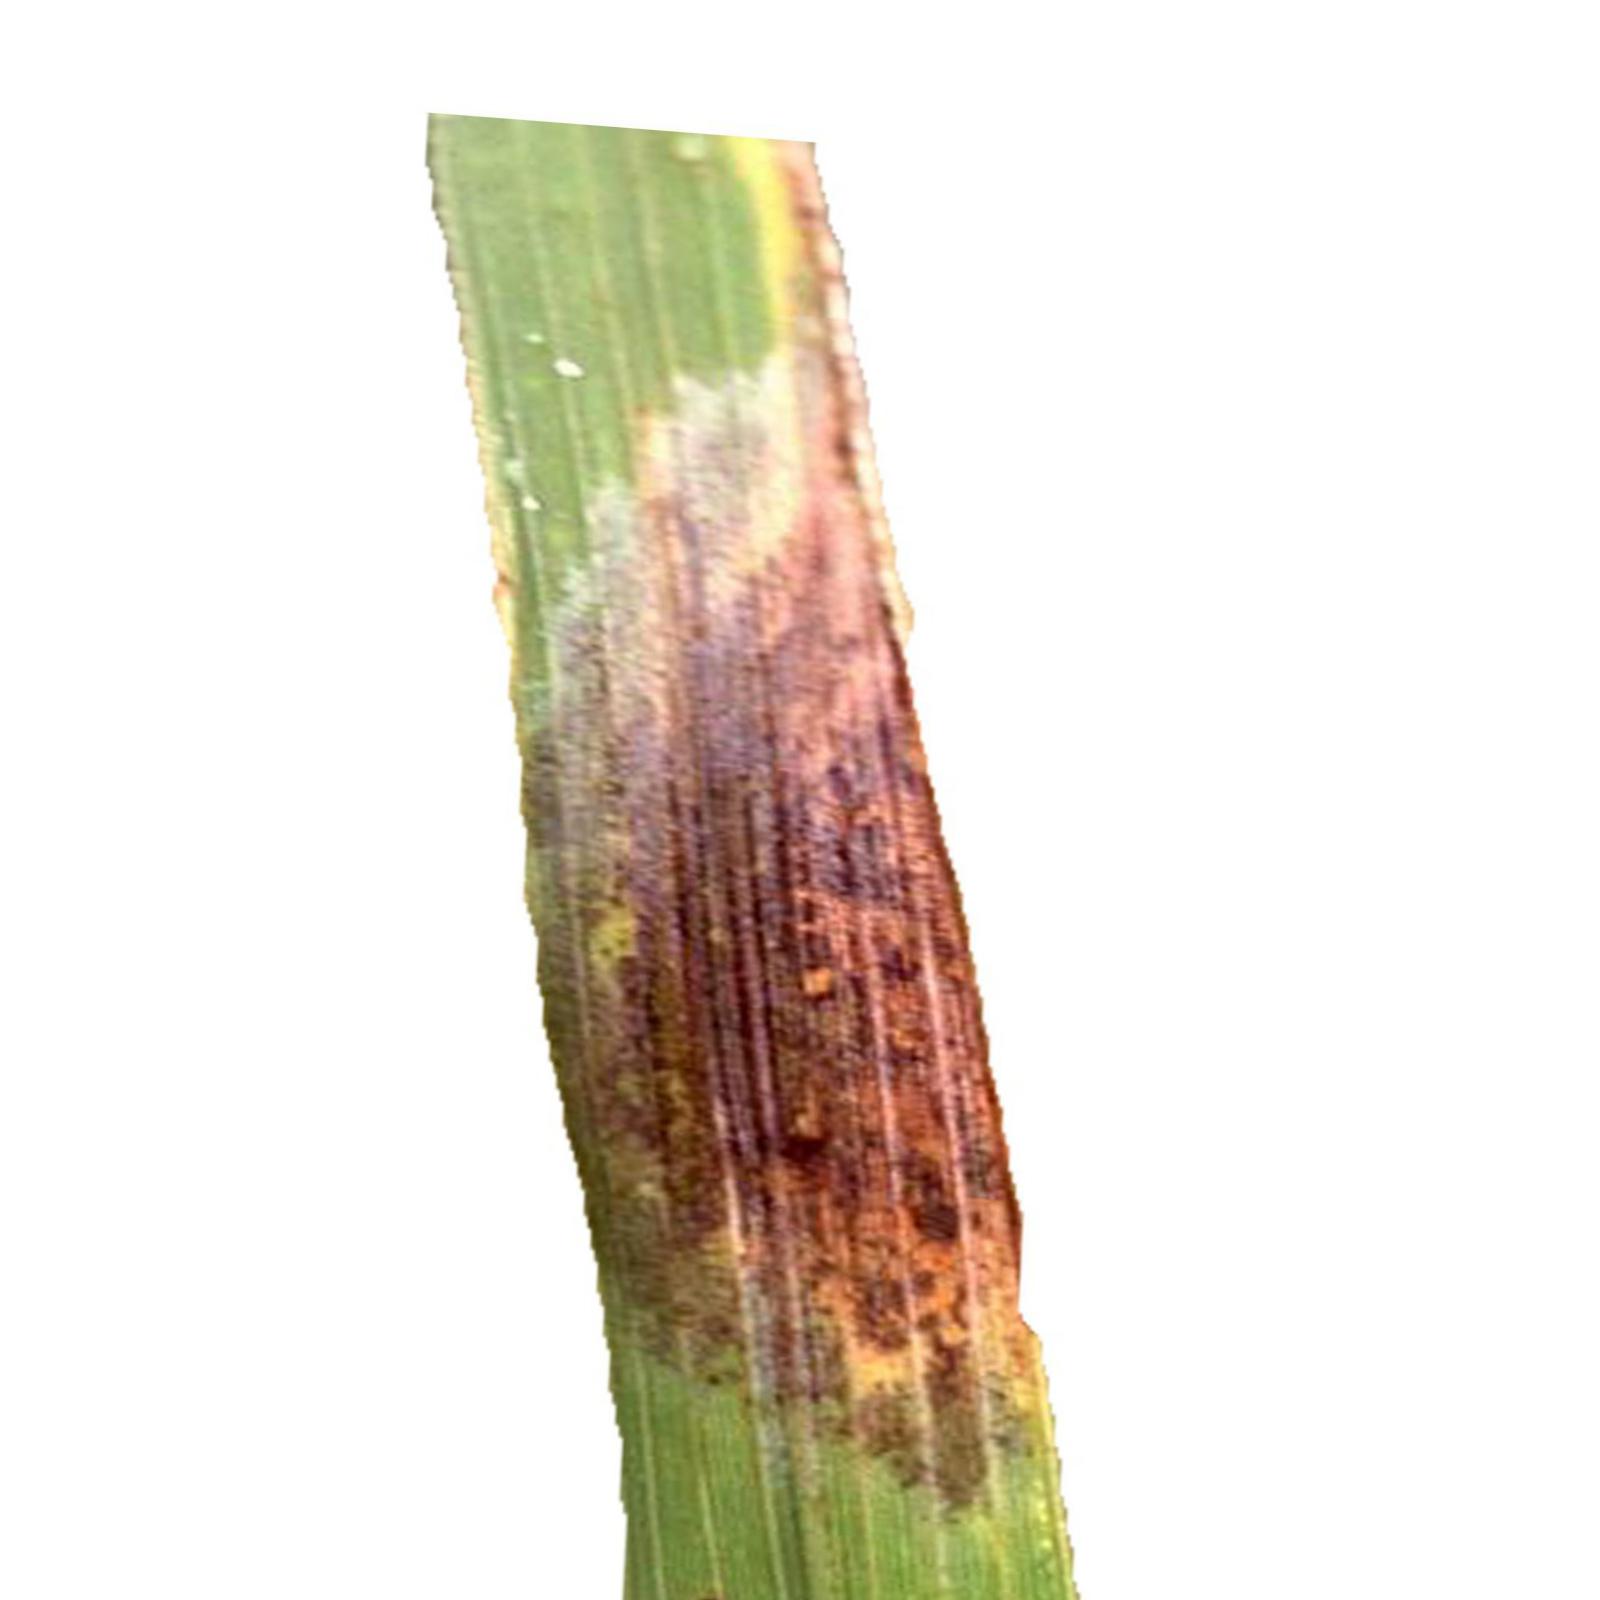
Nhãn: Bệnh Cháy lá ( Leaf scald )